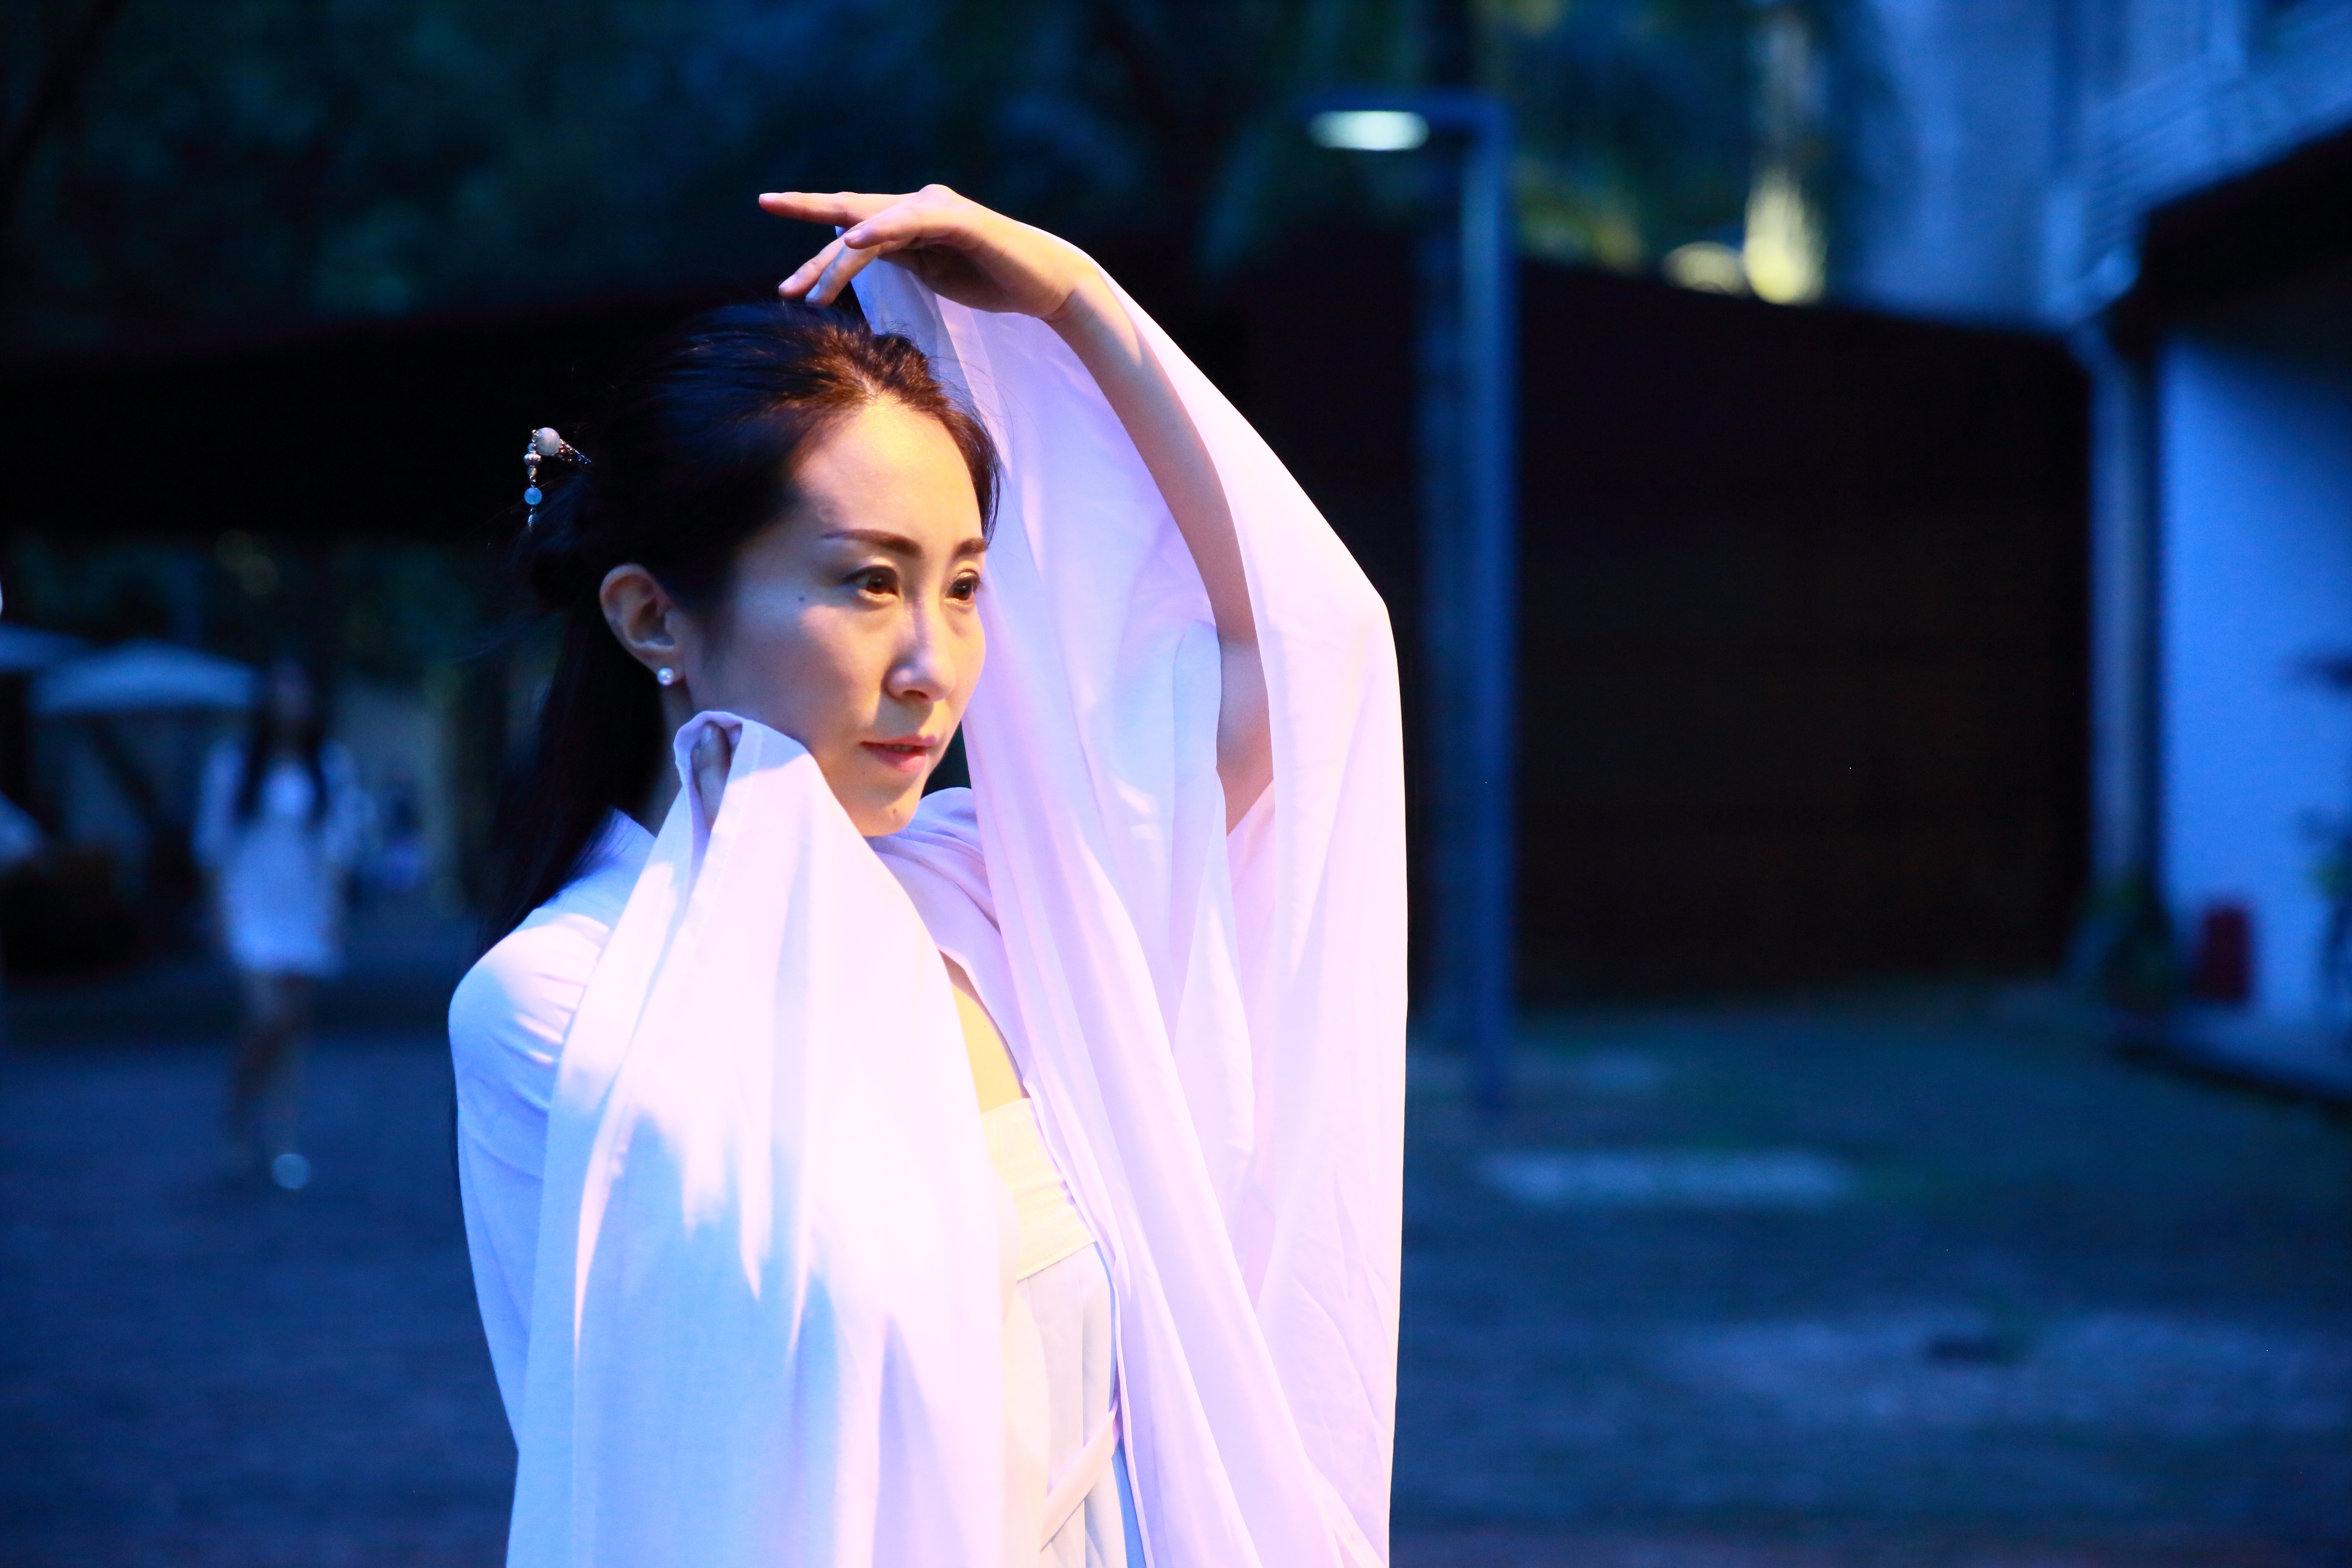
creative, dance, model, fashion, blue, performance art, stage, entertainment, performing arts, women s, chinese clothing, female nerve, musical theatre